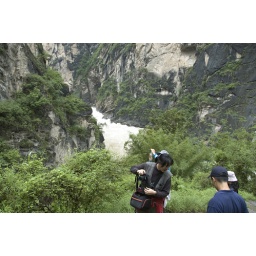
The bridge on the &amp;quot;Low&amp;quot; road above us with the waterfall coming straight at us.